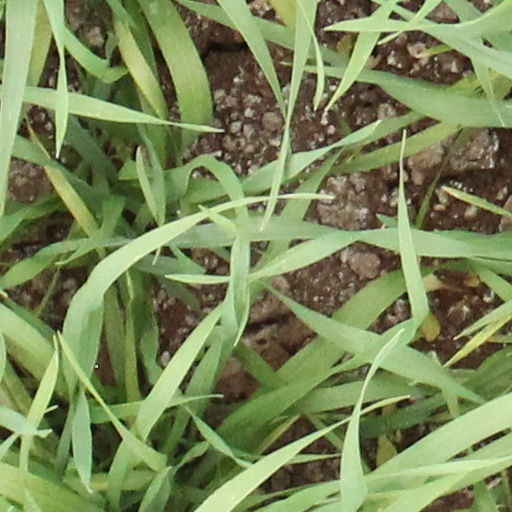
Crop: wheat